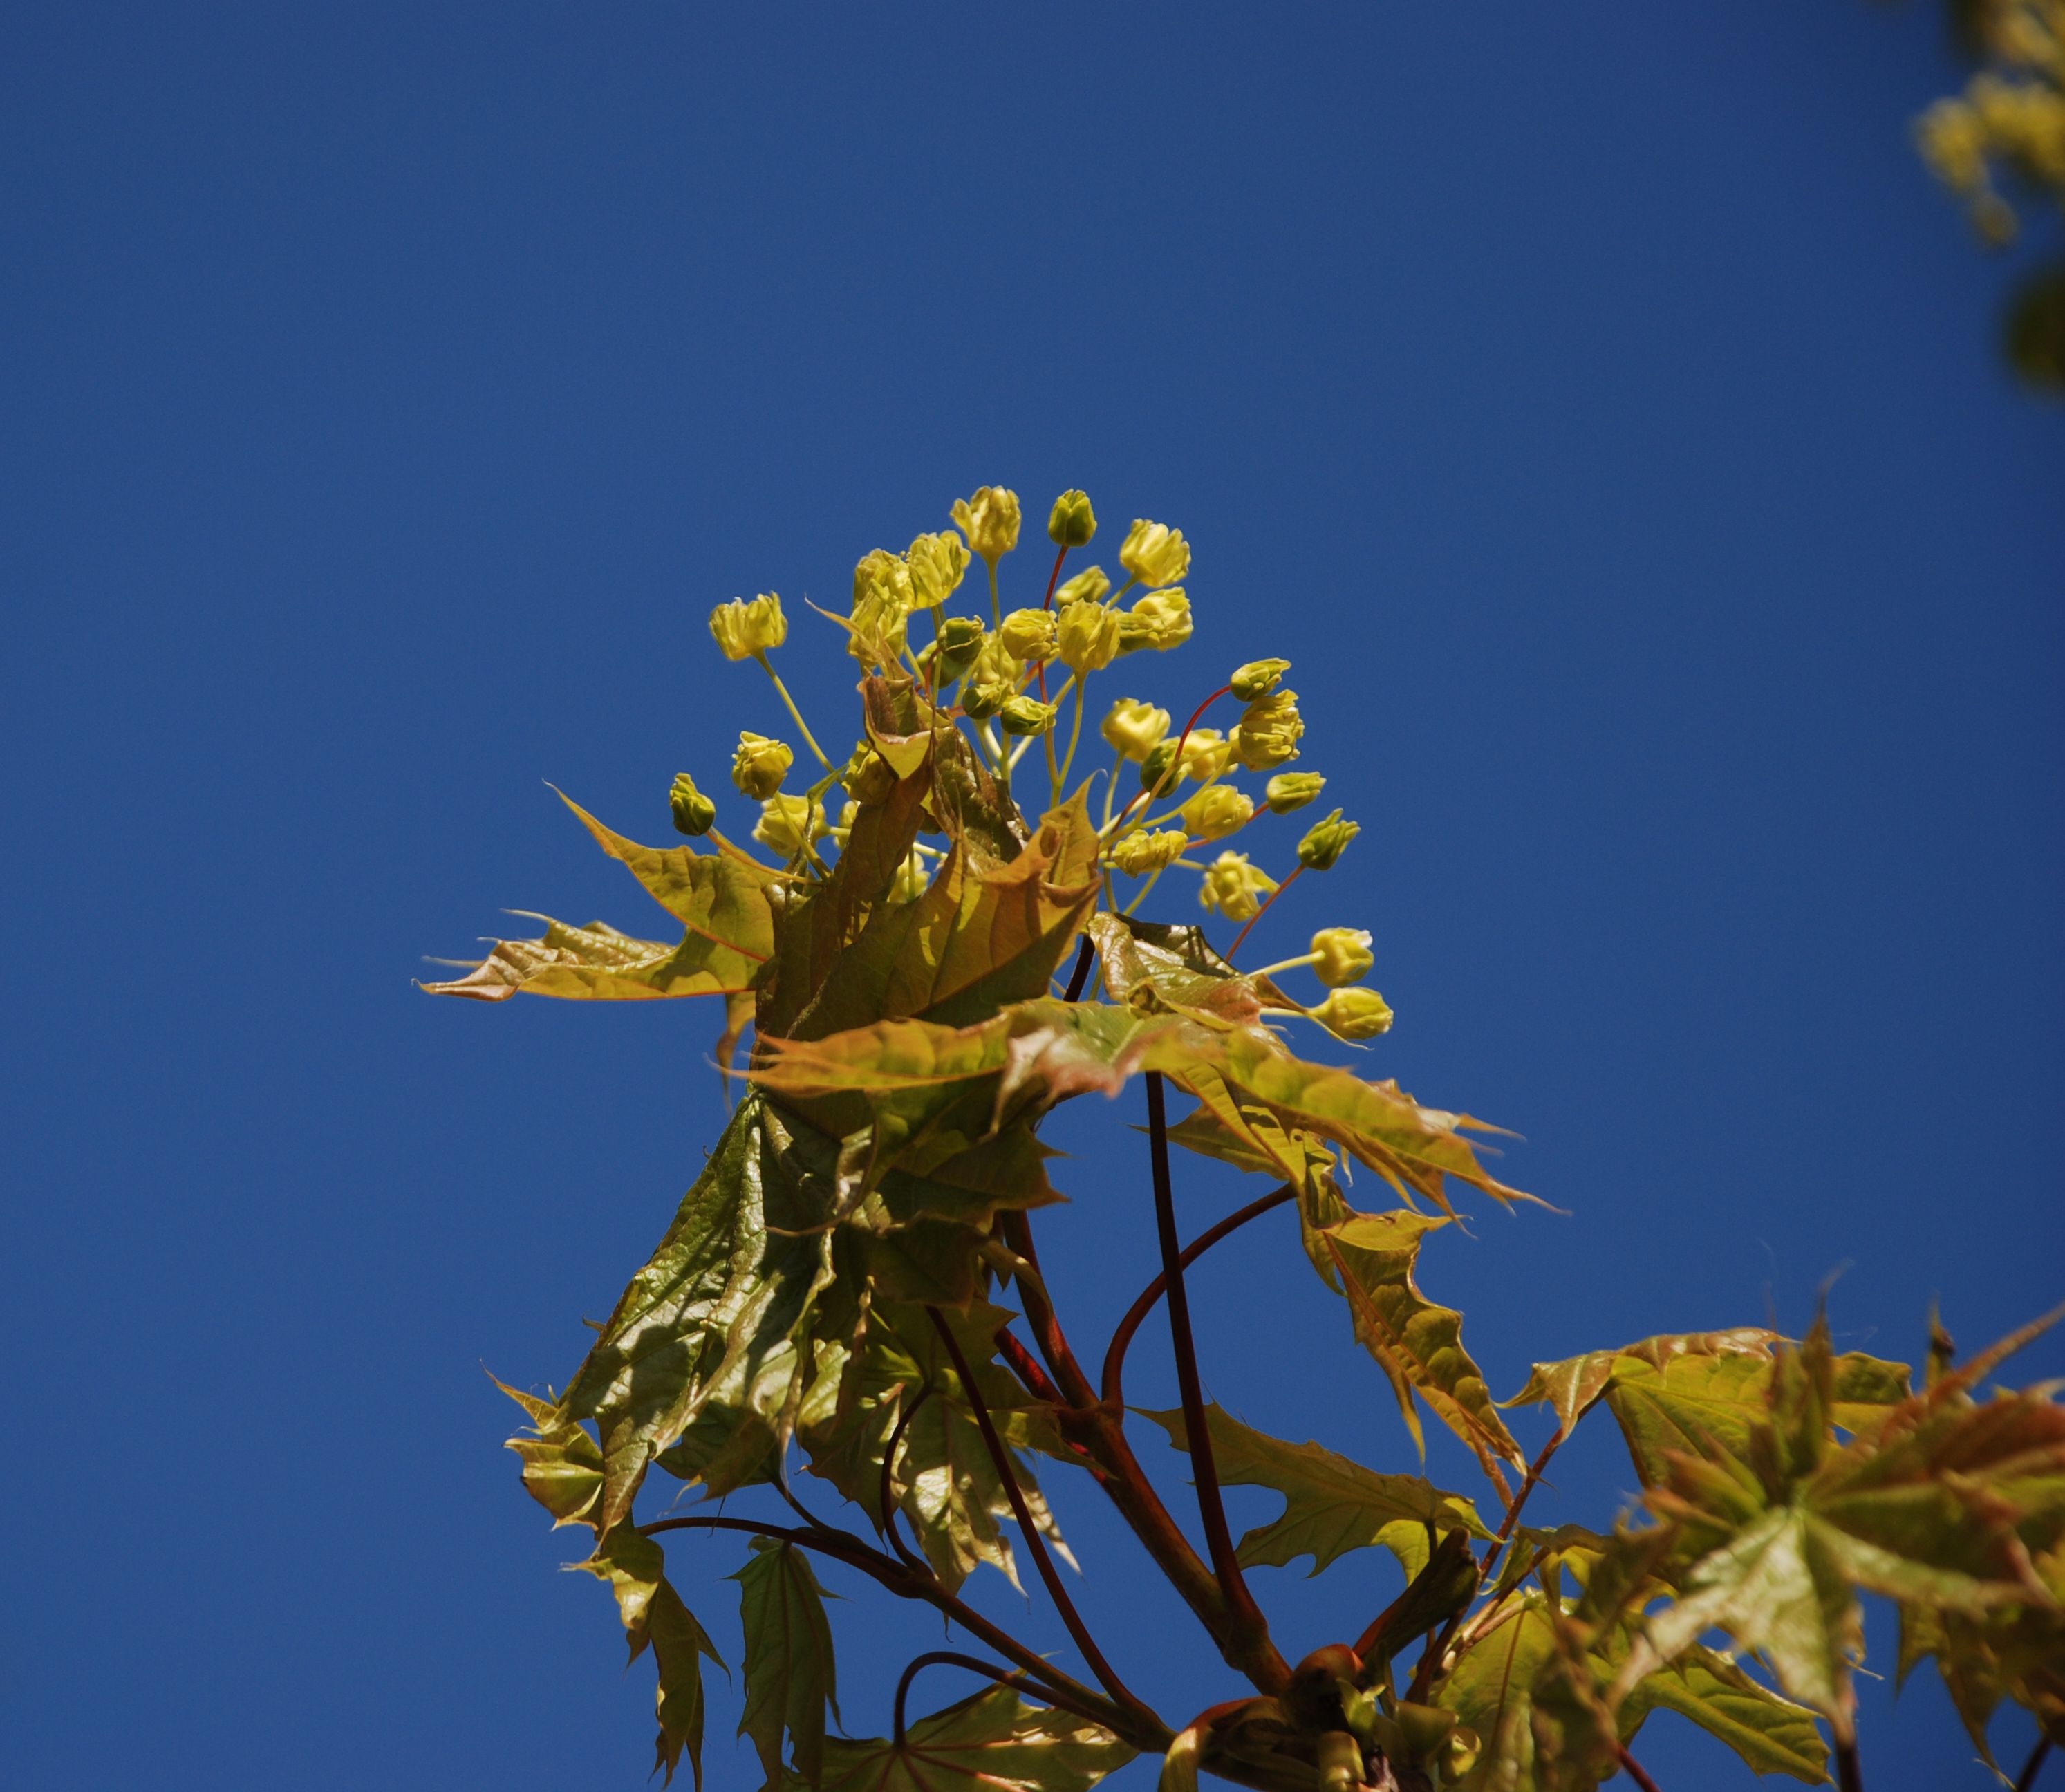
tree, nature, branch, blossom, plant, sky, sunlight, leaf, flower, spring, autumn, botany, nikon, yellow, flora, shrub, d80, fabulous, nikond80, macro photography, flowering plant, woody plant, land plant, arecales